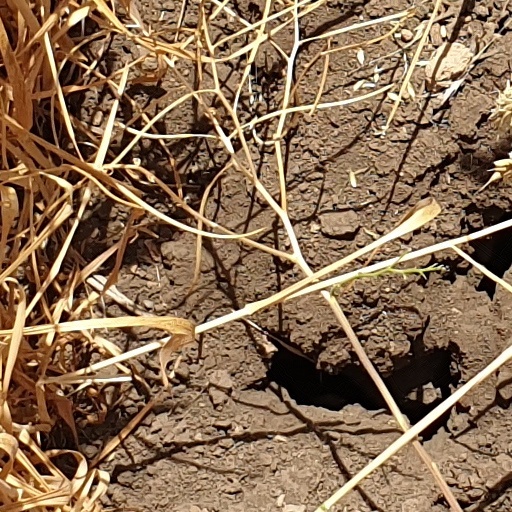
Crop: wheat